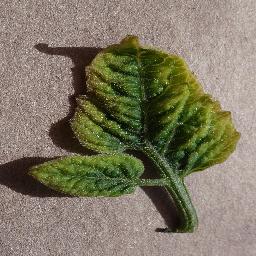
Label: Tomato___Tomato_Yellow_Leaf_Curl_Virus